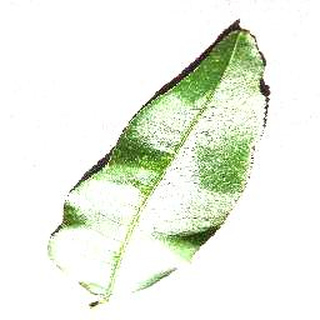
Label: healthy_peach